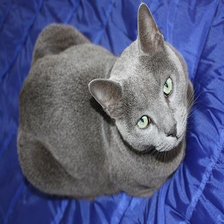
Species: cat
Breed: Russian Blue